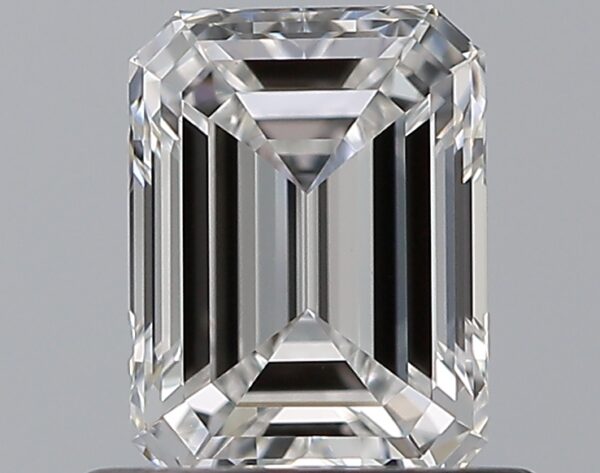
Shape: emerald
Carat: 0.65
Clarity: VVS2
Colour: E
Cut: VG
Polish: EX
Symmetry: EX
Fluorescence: N
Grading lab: GIA
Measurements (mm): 5.84 x 4.31 x 2.73